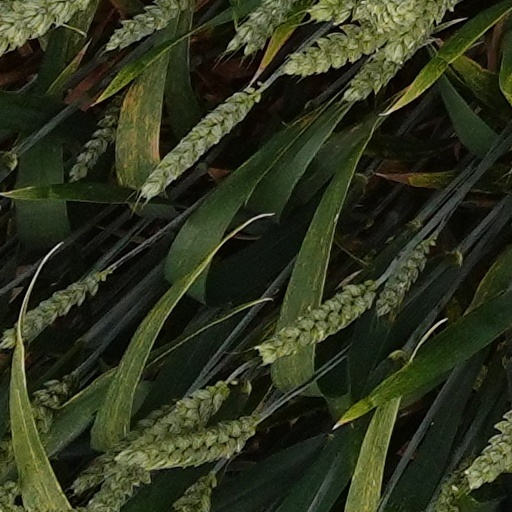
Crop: wheat